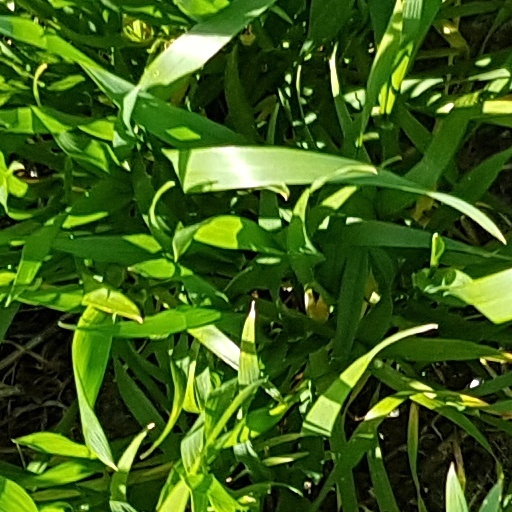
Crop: wheat